Willamette University School of Education

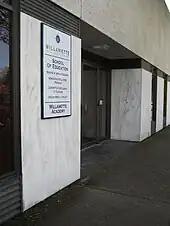
Entrance to the School of Education

Four MAT alums have been recipients of the Milken Family Foundation's Milken Educator Awards since 2000. The $25,000 award is given to educators who make efforts to furthering excellence in education.